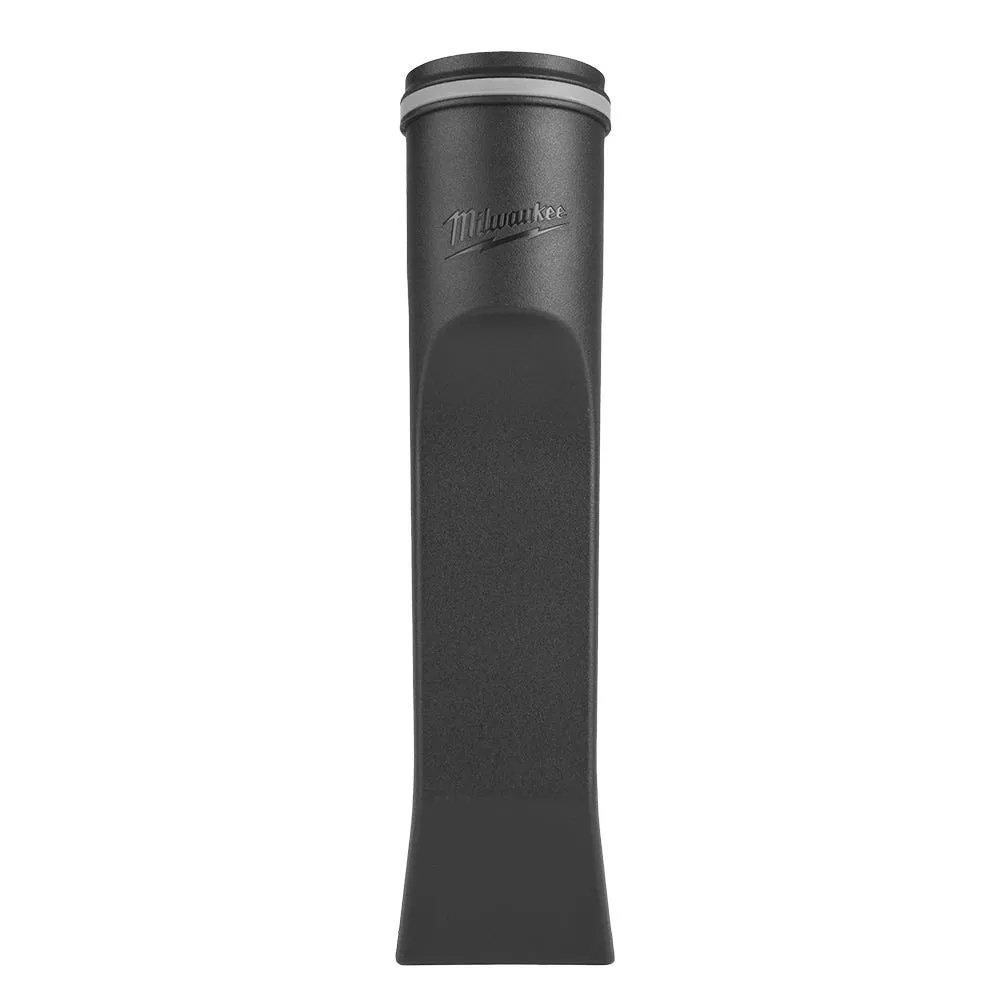
Milwaukee 1-7/8" Curved Nozzle 49-90-1983
Brand: Milwaukee
Milwaukee 1-7/8" Curved Nozzle 49-90-1983
Category: Hardware > Plumbing > Plumbing Fittings & Supports > Nozzles